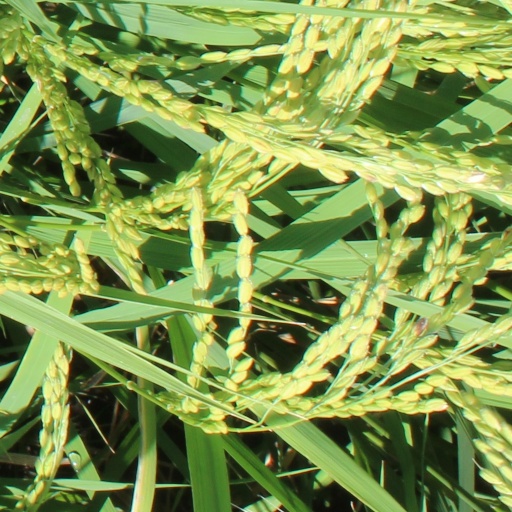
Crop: rice